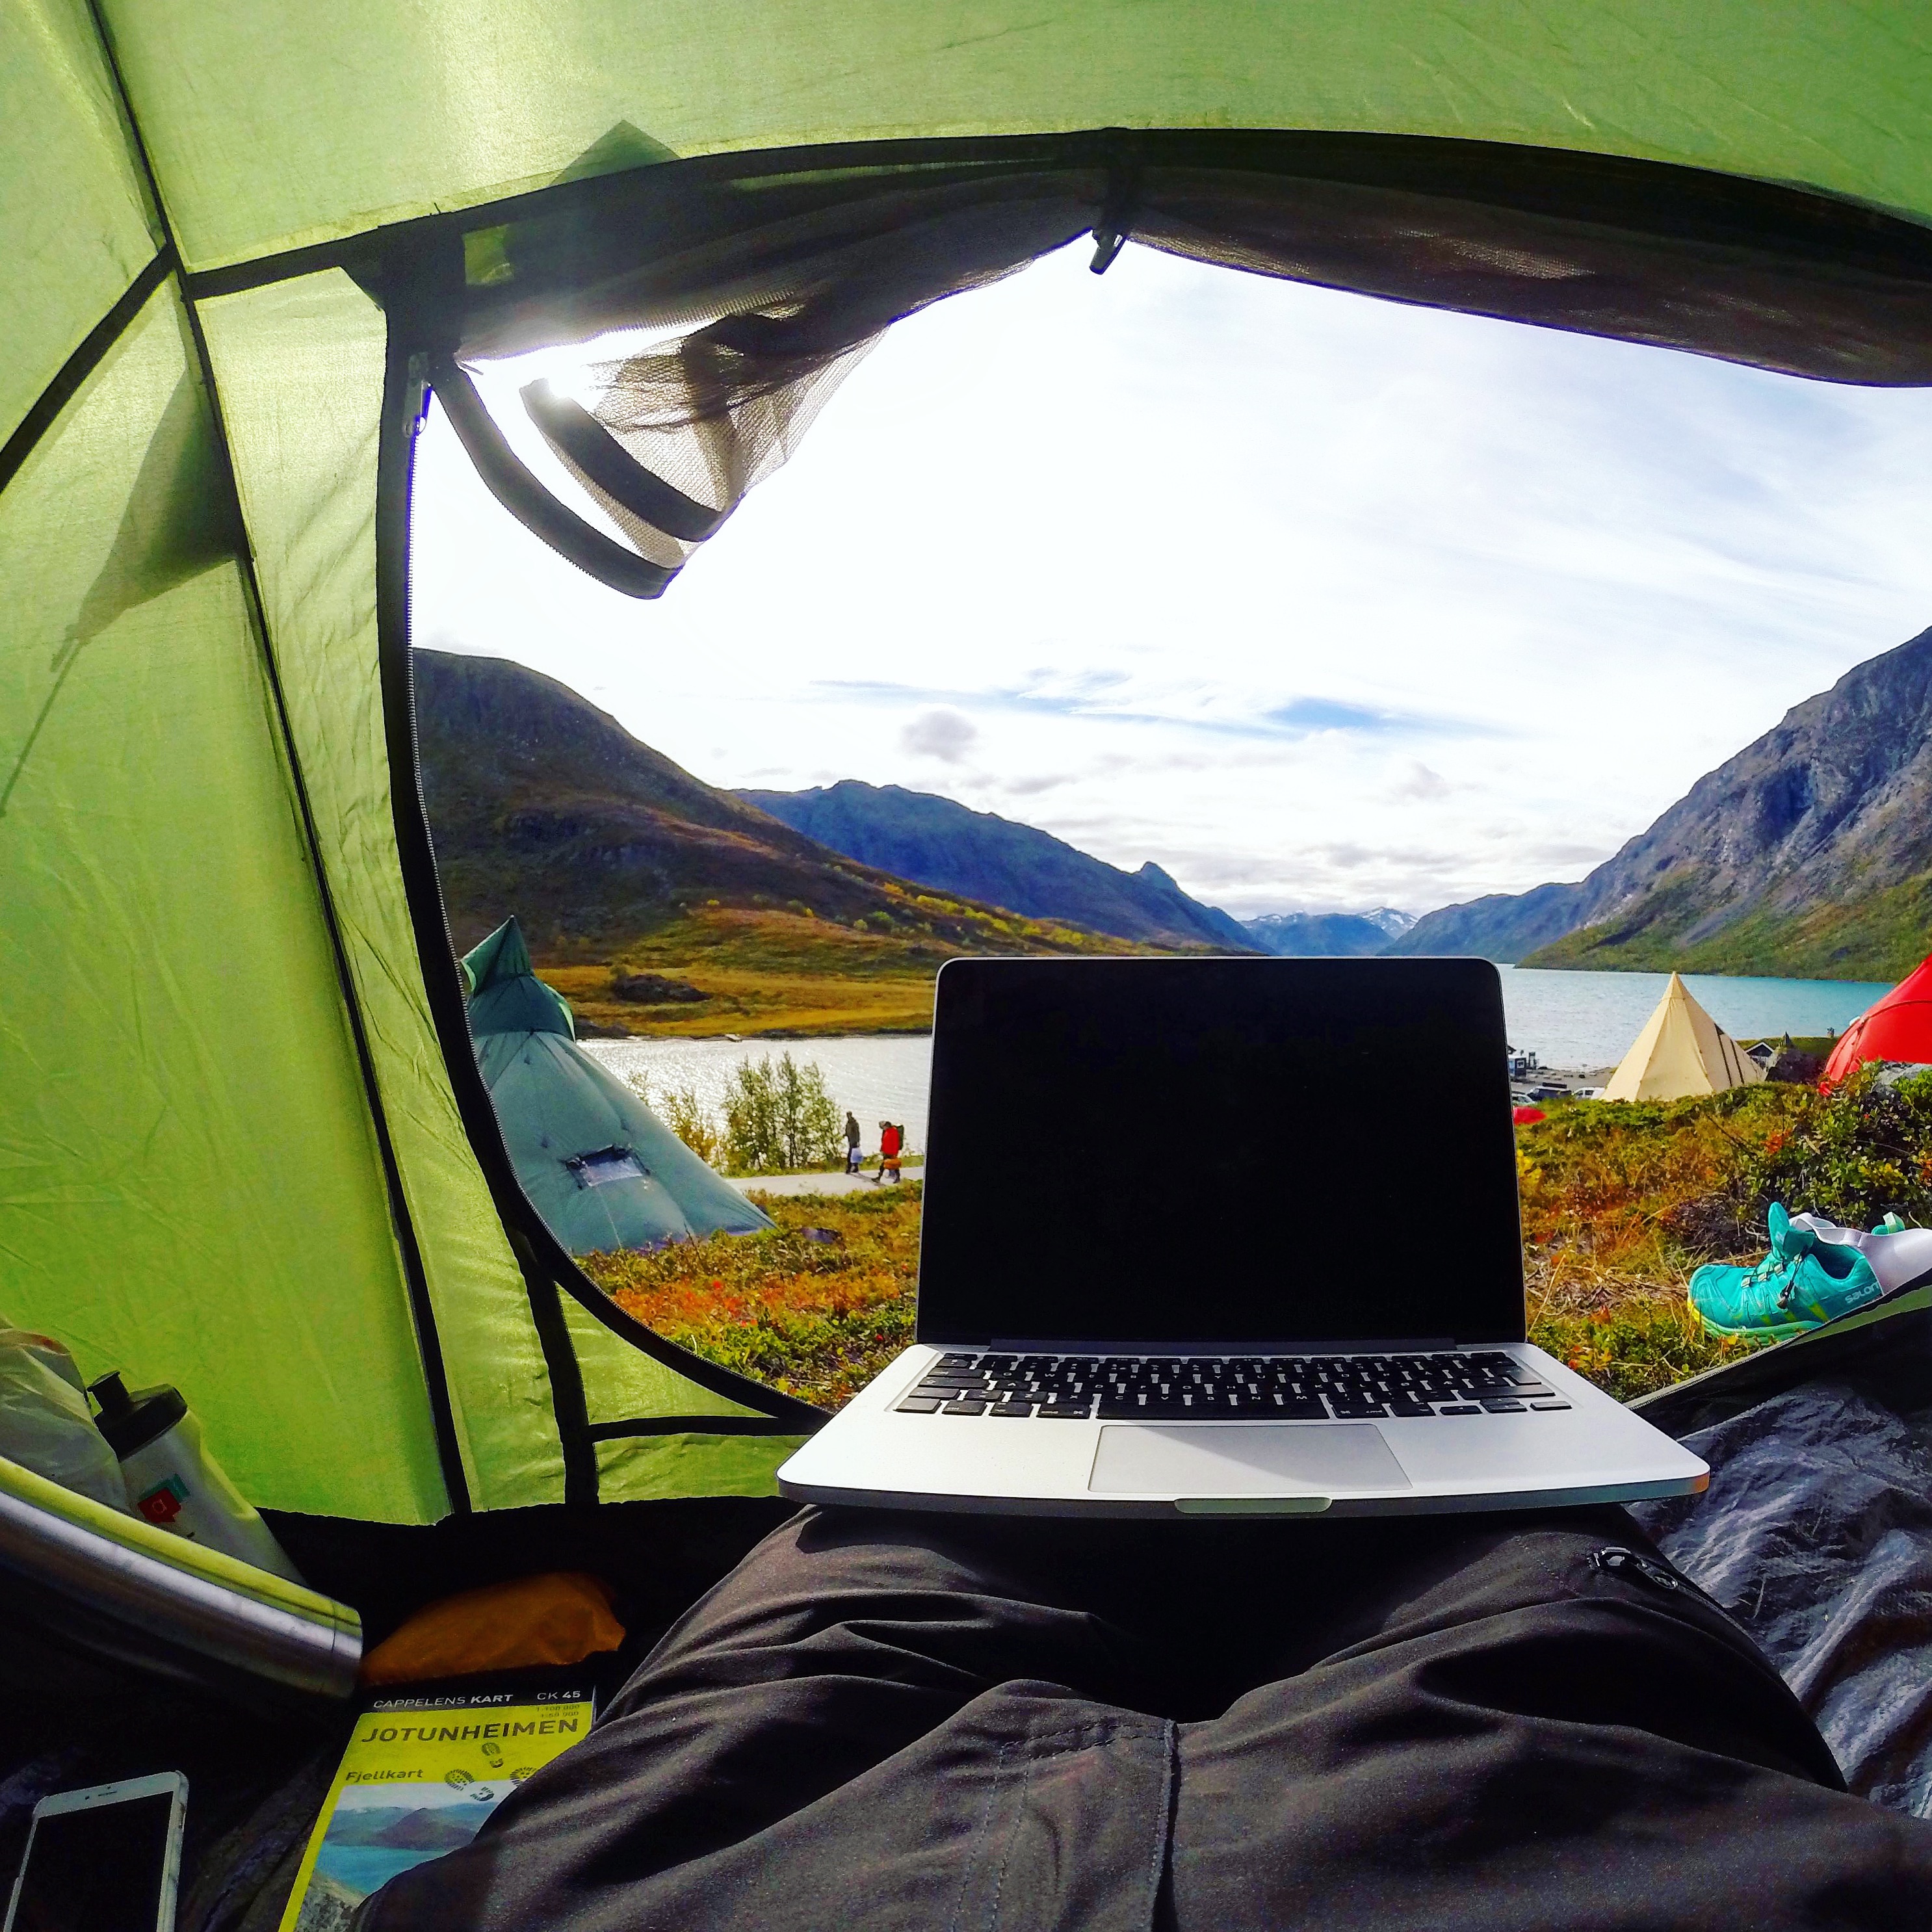
car, window, glass, driving, green, vehicle, color, windshield, tent, automotive exterior